Emerich Juettner

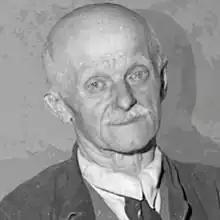
Juettner in 1948

Emerich Juettner (January 1876 – January 4, 1955), also known as Edward Mueller or Mister 880, was an Austrian-American immigrant known for counterfeiting United States $1 bills and eluding the United States Secret Service for a decade, from 1938 to 1948. When caught, he openly admitted his actions, adding that he had never given more than one bill to anyone, so no person had lost more than one dollar. He was sentenced to one year and one day in prison and a one-dollar fine, and he later sold the rights to his story, which was made into the 1950 film "Mister 880".